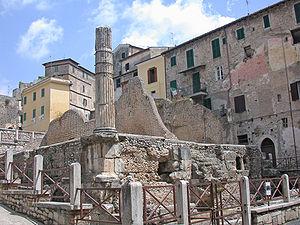
Terracine est une ville italienne de la province de Latina dans le Latium en Italie.